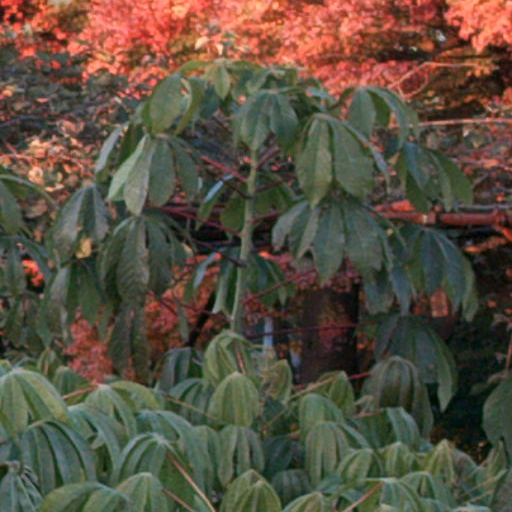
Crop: cassava